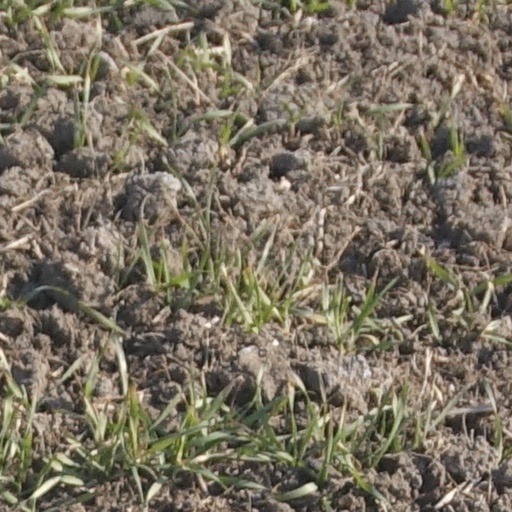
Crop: wheat